Royalist (Spanish American independence)

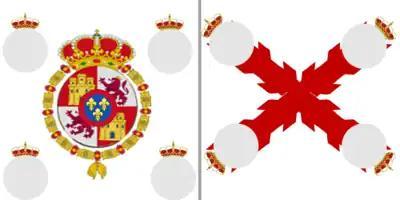
King's and Regimental Colors of the Foot Regiments of Royalist Army modeled on the Cross of Burgundy flag (the local coat of arms would replace the grey circles represented here). Motto: Por la Religión, la Patria y el Rey. Viva Fernando VII

There are two types of units: expeditionary units ( in Spanish: expedicionarios) created in Spain and militias (in Spanish: militias), units which already existed or were created during the conflict in America. The militias, which were composed wholly of militiamen who were residents or natives of Spanish America, were bolstered by the presence of "veteran units" (or "disciplined militia") composed of Peninsular and Spanish American veterans of Spain's wars in Europe and around the globe. The veteran units were expected to form a core of experienced soldiers in the local defenses, whose expertise would be invaluable to the regular militiamen who often lacked sustained military experience, if any. The veteran units were created in the past century as part of the Bourbon Reforms to reinforce Spanish America's defenses against the increasing encroachment of other European powers, such as during the Seven Years' War.